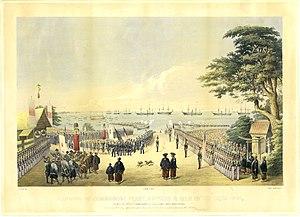
Matthew Calbraith Perry est un officier de marine américain, aujourd'hui principalement connu pour avoir dirigé en 1853-1854 une expédition militaire au Japon afin de forcer ce pays à ouvrir des relations diplomatiques et commercer avec l'Occident.
Peter-Bernhard-Wilhelm Heine, né le 30 janvier 1827 à Dresde, et mort le 5 octobre 1885 à Kötzschenbroda, est un peintre paysagiste allemand.